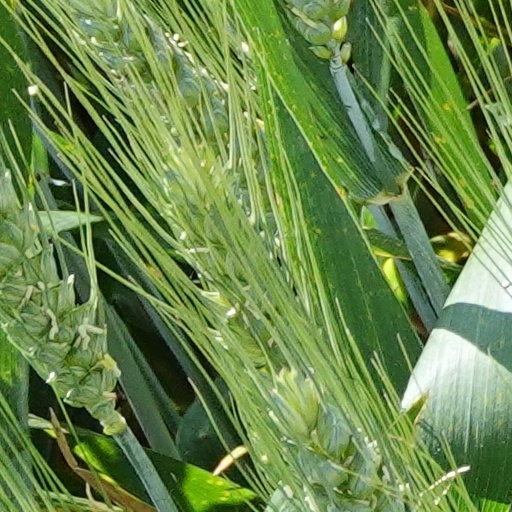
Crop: wheat